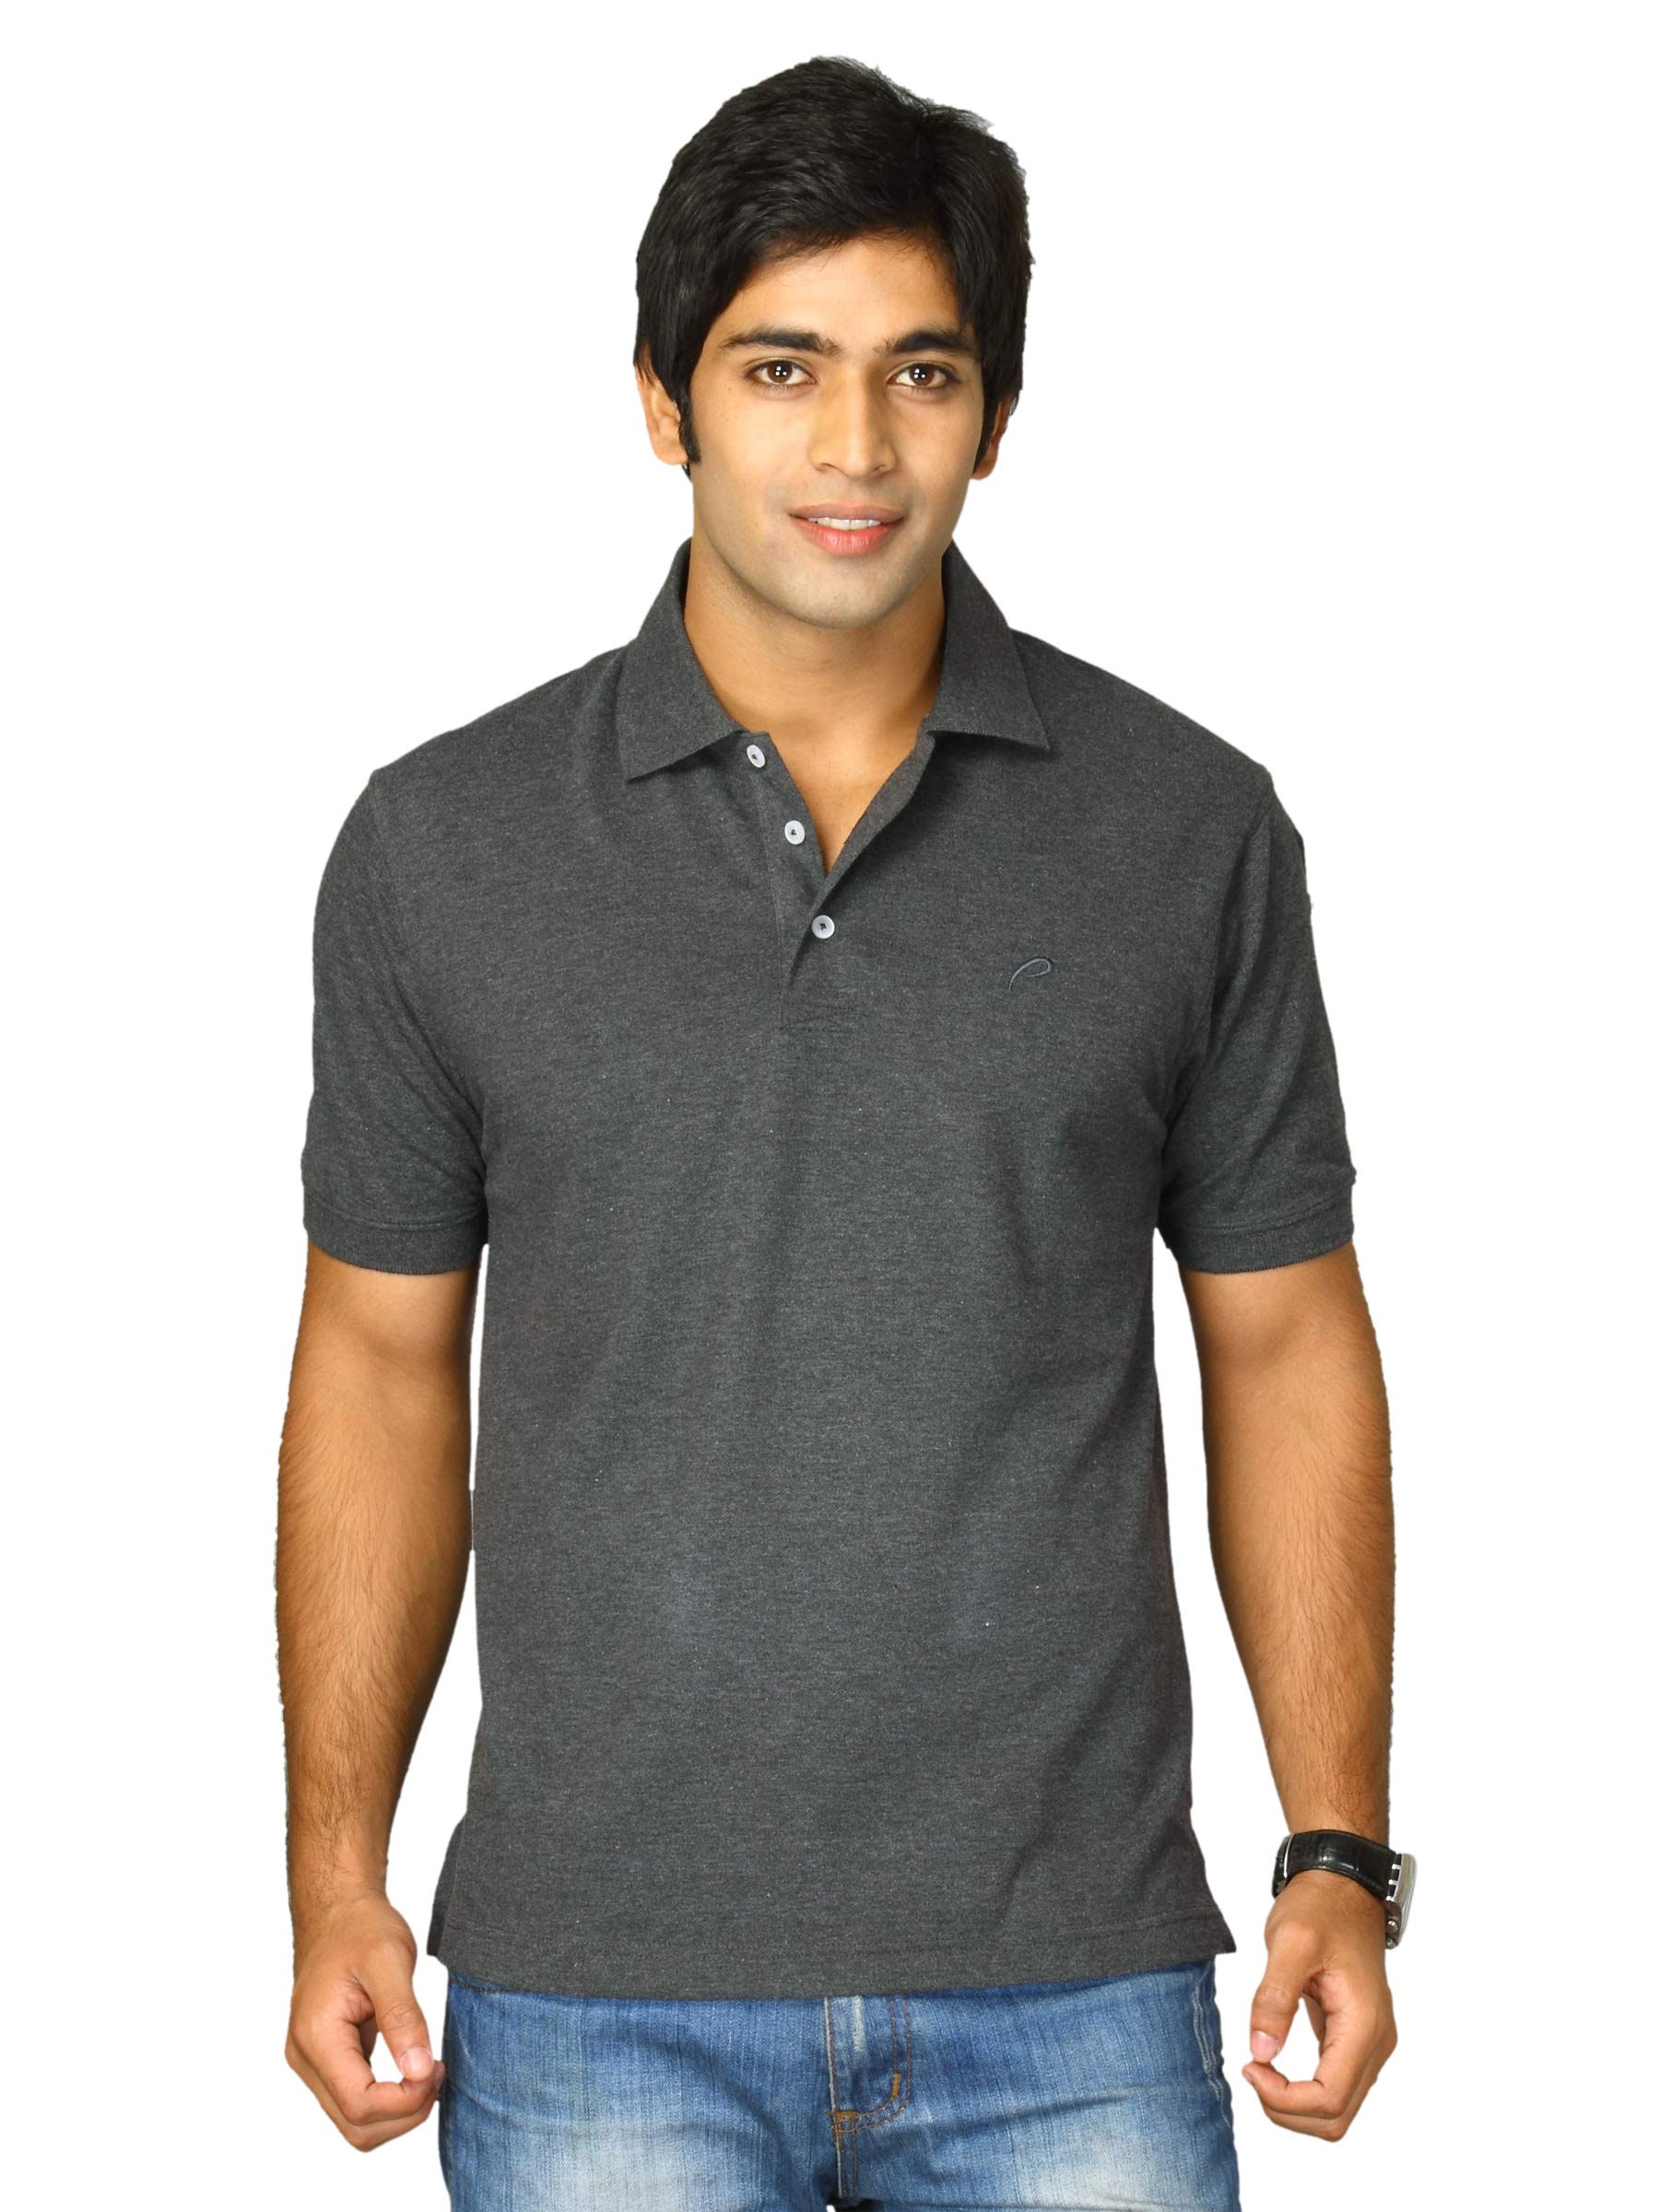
Proline Men Charcoal Grey Polo T-shirt
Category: Apparel / Topwear / Tshirts
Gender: Men
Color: Charcoal
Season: Fall 2011
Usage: Casual